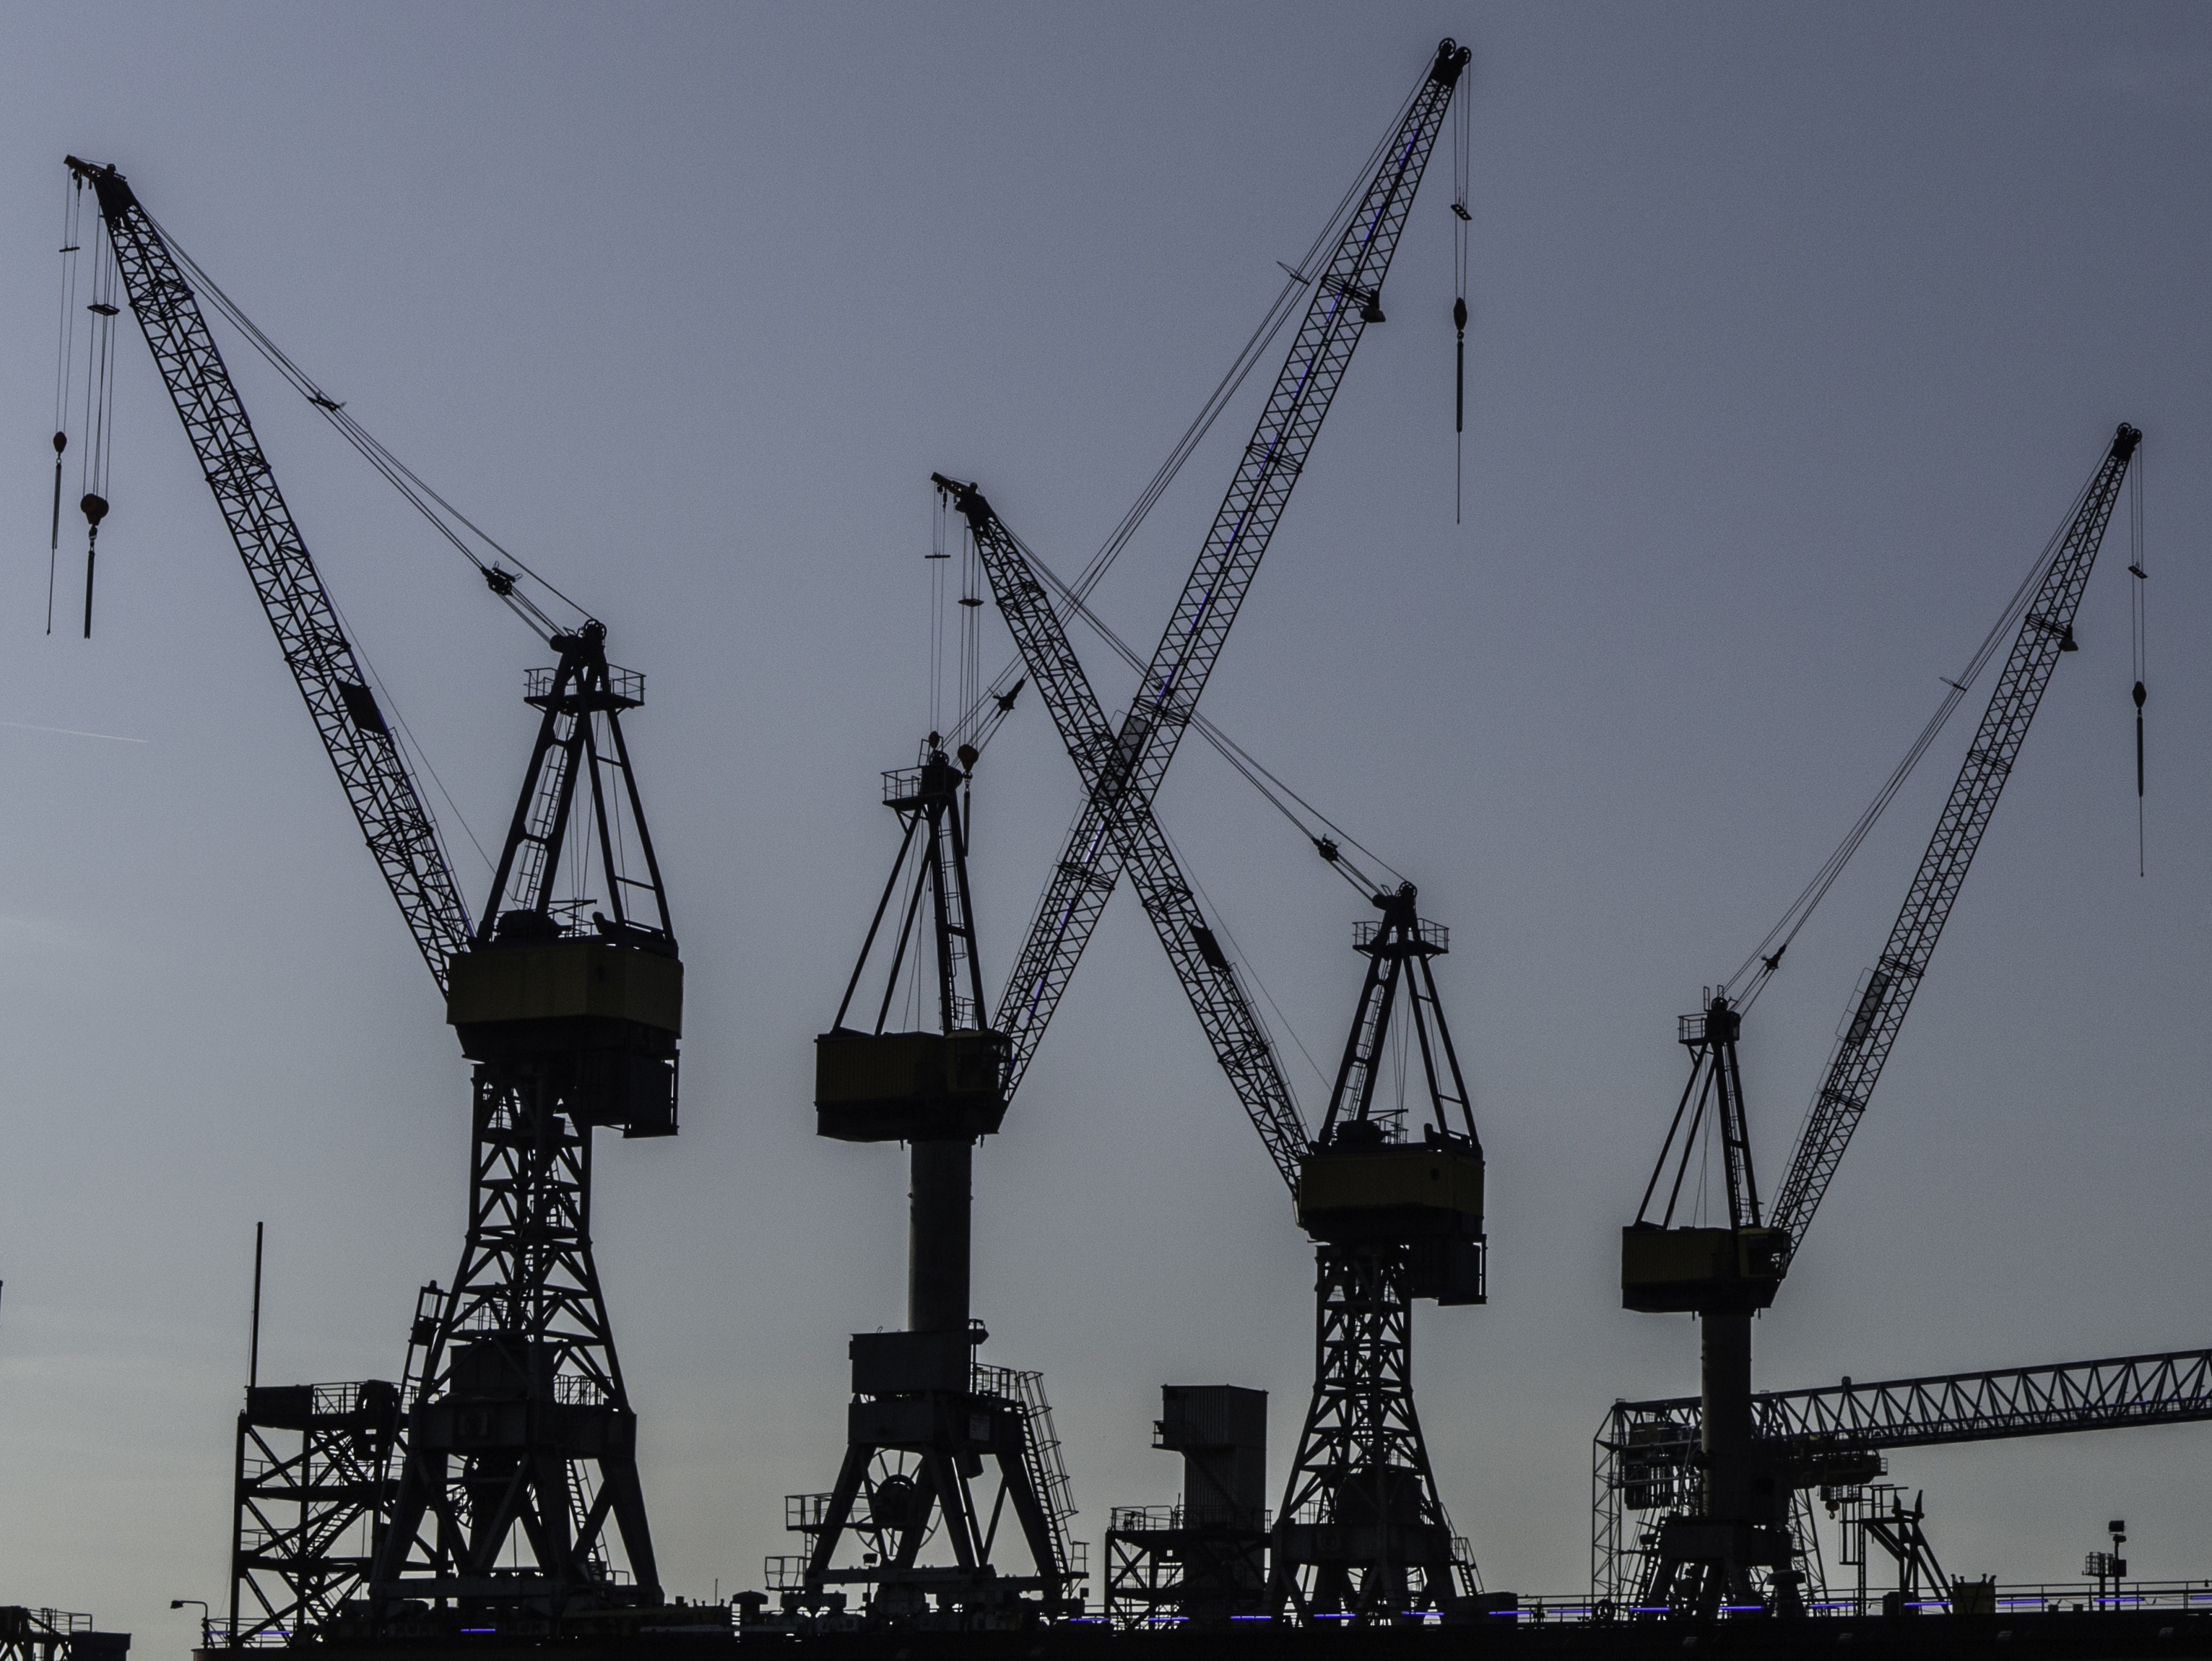
harbor, dock, cranes, hamburg, crane, vehicle, construction equipment, construction, infrastructure, sky, port, industry, crane vessel floating, black and white, watercraft